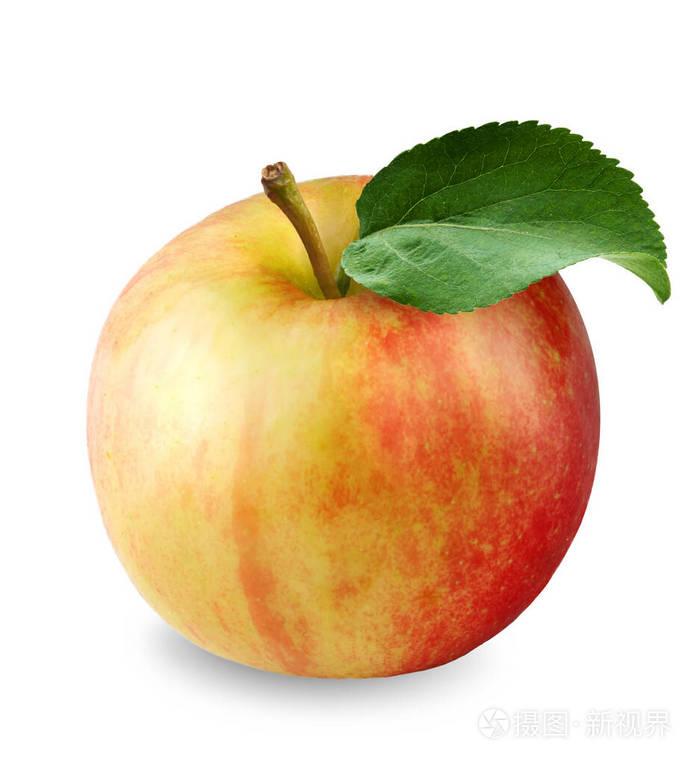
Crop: apple
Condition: healthy